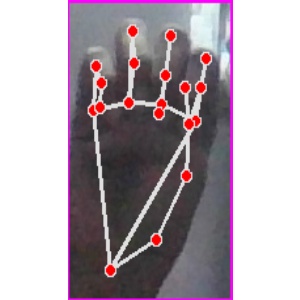
अक्षर: म